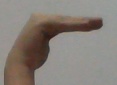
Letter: haa